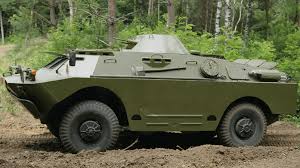
Label: BRDM